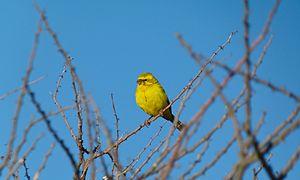
Le Serin de Sainte-Hélène est une espèce de passereaux appartenant à la famille des Fringillidae.